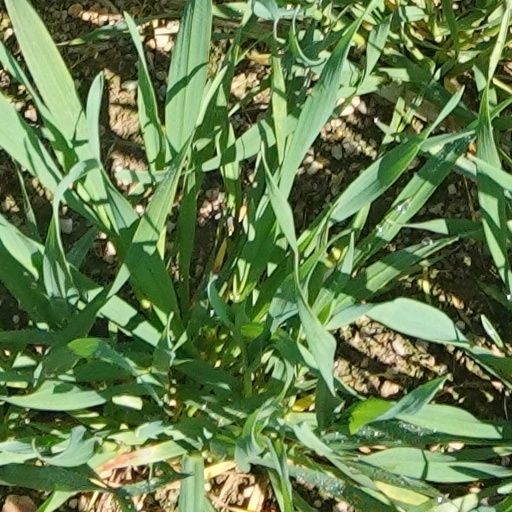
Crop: wheat